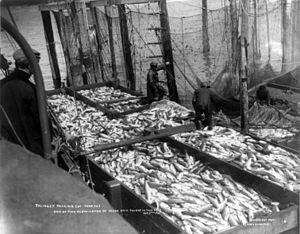
Action de pêche des saumons par piégeage. Piège n°7 de l’entreprise Packing Co. trap no. 7, en territoire amérindien Tlingit (peuple, qui se nommait lui-même «